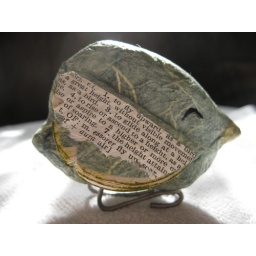
The tiny bird I received in the book swap - it's a BOOK! The wings are the pages!